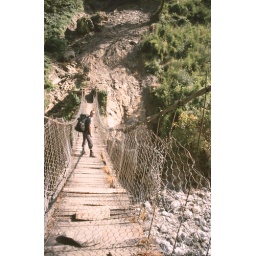
October 23rd 2002: Crossing the canyon to the other side of the river over a suspension bridge.